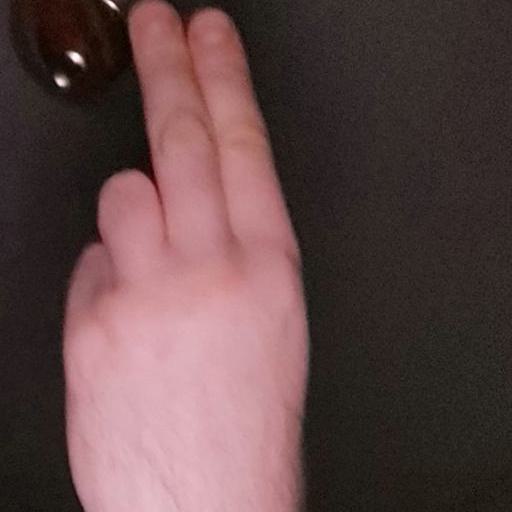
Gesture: two_up_inverted